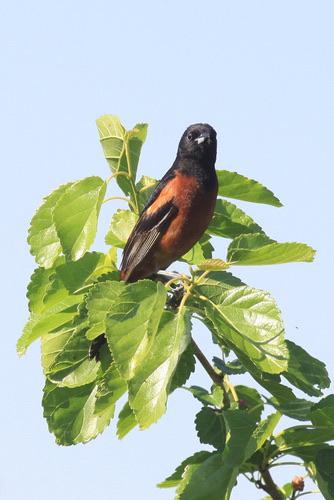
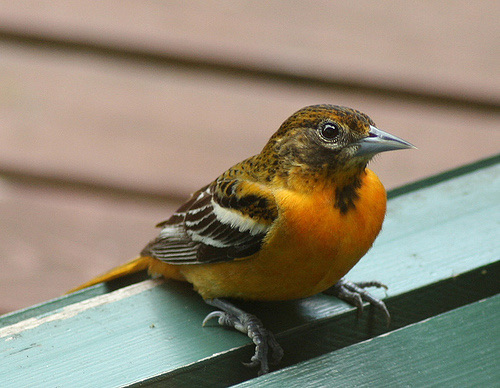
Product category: misc
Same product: yes